Ebony Flowers

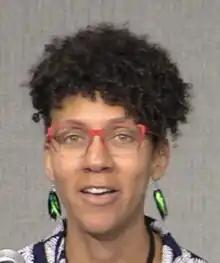
Ebony Flowers speaking at the Small Press Expo in November 2019.

Ebony Victoria Flowers is an American prose writer and cartoonist who lives in Denver. Flowers authored the graphic novel "Hot Comb" (2019)"," which contains several short story comics that are a mix of autobiographical and fiction.